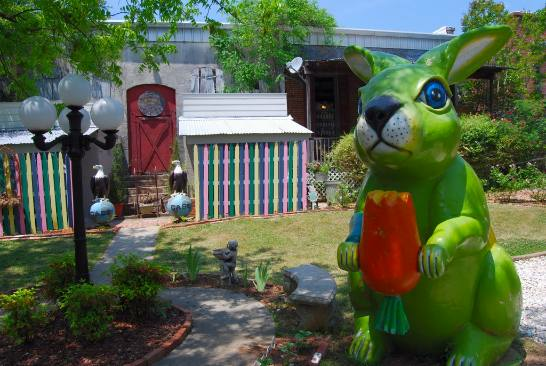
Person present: No